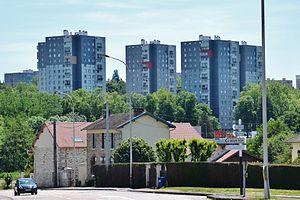
Immeubles de la ZUP du Val de l'Aurence, vus depuis la route de Landouge, Limoges (Haute-Vienne, France)
Cette liste mentionne les dix plus hauts bâtiments de la ville française de Limoges. Les sources sont reportées dans la liste.
Le Val de l'Aurence est un quartier de Limoges, également appelé L'Aurence ou ZUP de l'Aurence. C'est la seule ZUP et l'une des trois zones urbaines sensibles de Limoges. Porte d'entrée ouest de la ville, dominant la vallée et la coulée verte de l'Aurence, le quartier est typique des grands ensembles et tours des années 1970. Le quartier de la ZUP est le plus grand quartier de Limoges.
Le canton de Limoges-2 est un canton français situé dans le département de la Haute-Vienne et la région Nouvelle-Aquitaine.